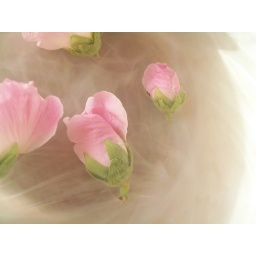
pink hollyhocks in wish bowl